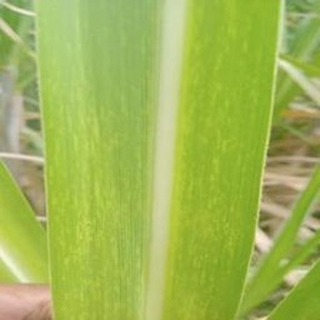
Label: sugarcane_mosaic